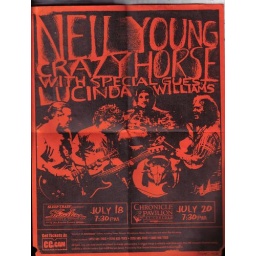
Took this flyer off the street sign for haight ashbury in San Francisoc.